Answer in natural language. Consider the 3D positions of the objects in the scene and not just the 2D positions in the image. Is the centerpoint of  framed monochromatic wall decor painting (highlighted by a blue box) at a higher height than wall paint (highlighted by a green box)? Choose between the following options: yes or no
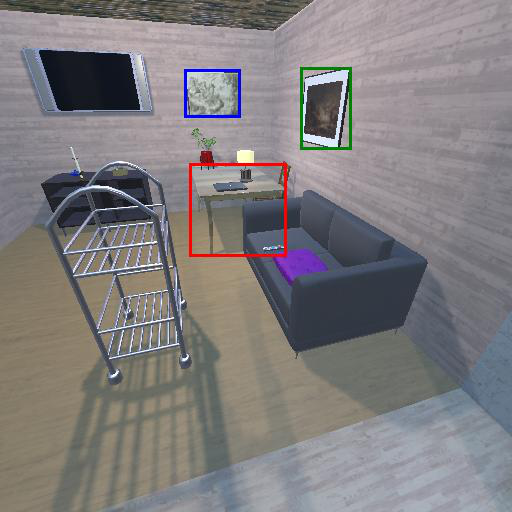
<answer>yes</answer>